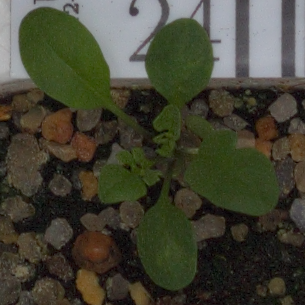
Label: shepherds_purse